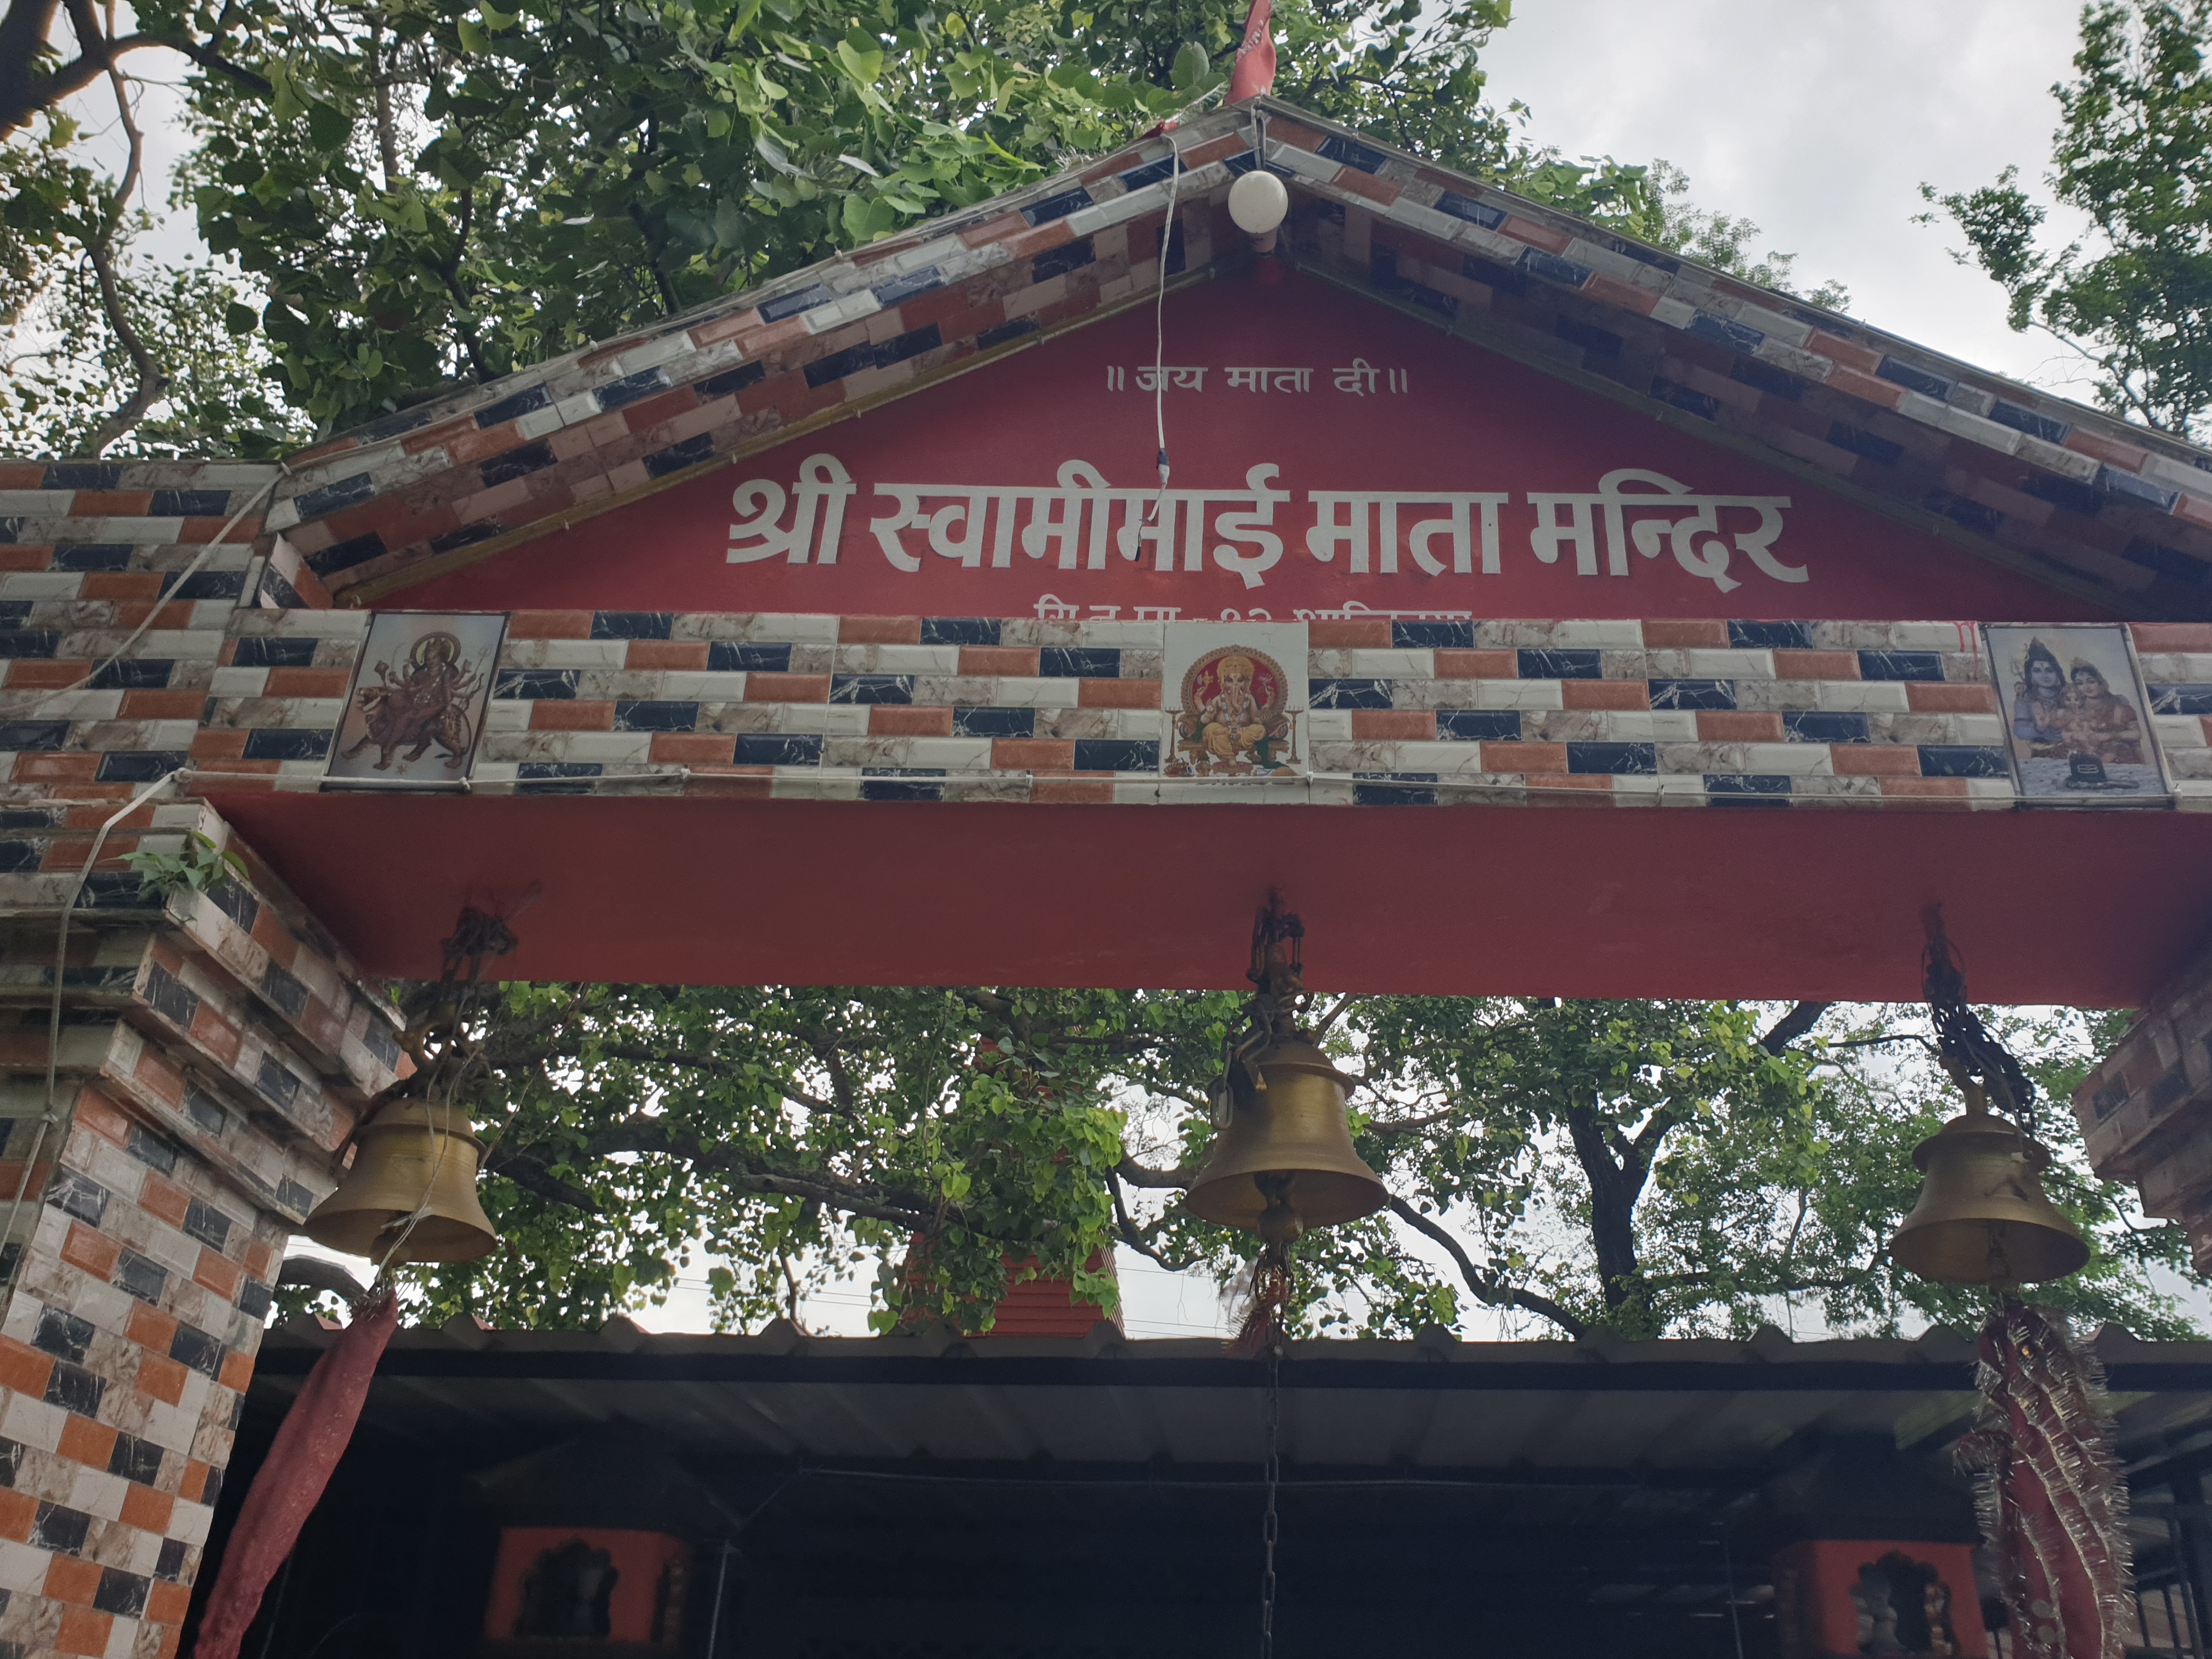
Heritage site: Shree_Swami_Mai_Mata_Temple